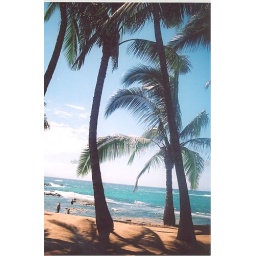
best seat in the house